Feeding behaviour of Tyrannosaurus

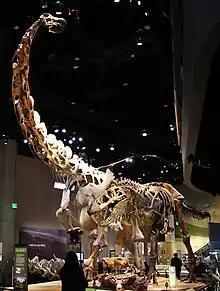
"Alamosaurus" and "Tyrannosaurus" at Perot Museum

Gregory S. Paul has suggested that "Tyrannosaurus" was a high-risk predator that also attacked massive and dangerous prey; citing this as a reason tyrannosaurs died young. He would indicate that the fossil evidence of animals that surviving tyrannosaur attacks show that these animals were at least healthy enough to heal from their injuries; even suggesting the possibility that some of them may have been able to kill the attacker. Paul wrote that "Triceratops" were probably "Tyrannosaurus"s most challenging and dangerous prey; with horns and parrot like beaks that they could use for defence, and that "Tyrannosaurus" did not attack horned animals such as "Triceratops" head-on because that would have maximized the danger while lessening the chance of success. Instead "Tyrannosaurus" would attack these prey from behind, attempting to bite either the thigh or the caudofemoralis muscle to disable its prey. The "Tyrannosaurus" would have done this through either ambushing or trying to intimidate the horned animals into trying to run away which would have then exposed these animals to attack.